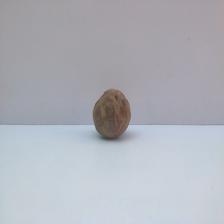
Size: Spoiled